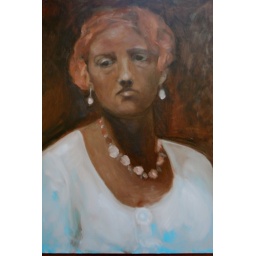
woman in blue dress